Pan.Thy.Monium

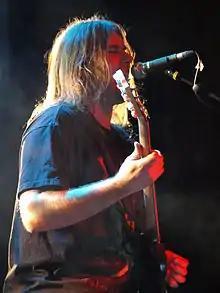
Bassist/keyboardist Dan Swanö

Pan.Thy.Monium was a Swedish avant-garde metal band formed and led by Dan Swanö with several members from another project of his, Edge of Sanity. The group disbanded in 1996, after recording "Khaooohs and Kon-Fus-Ion". The band wanted this last album to be a 3-disc puzzle.